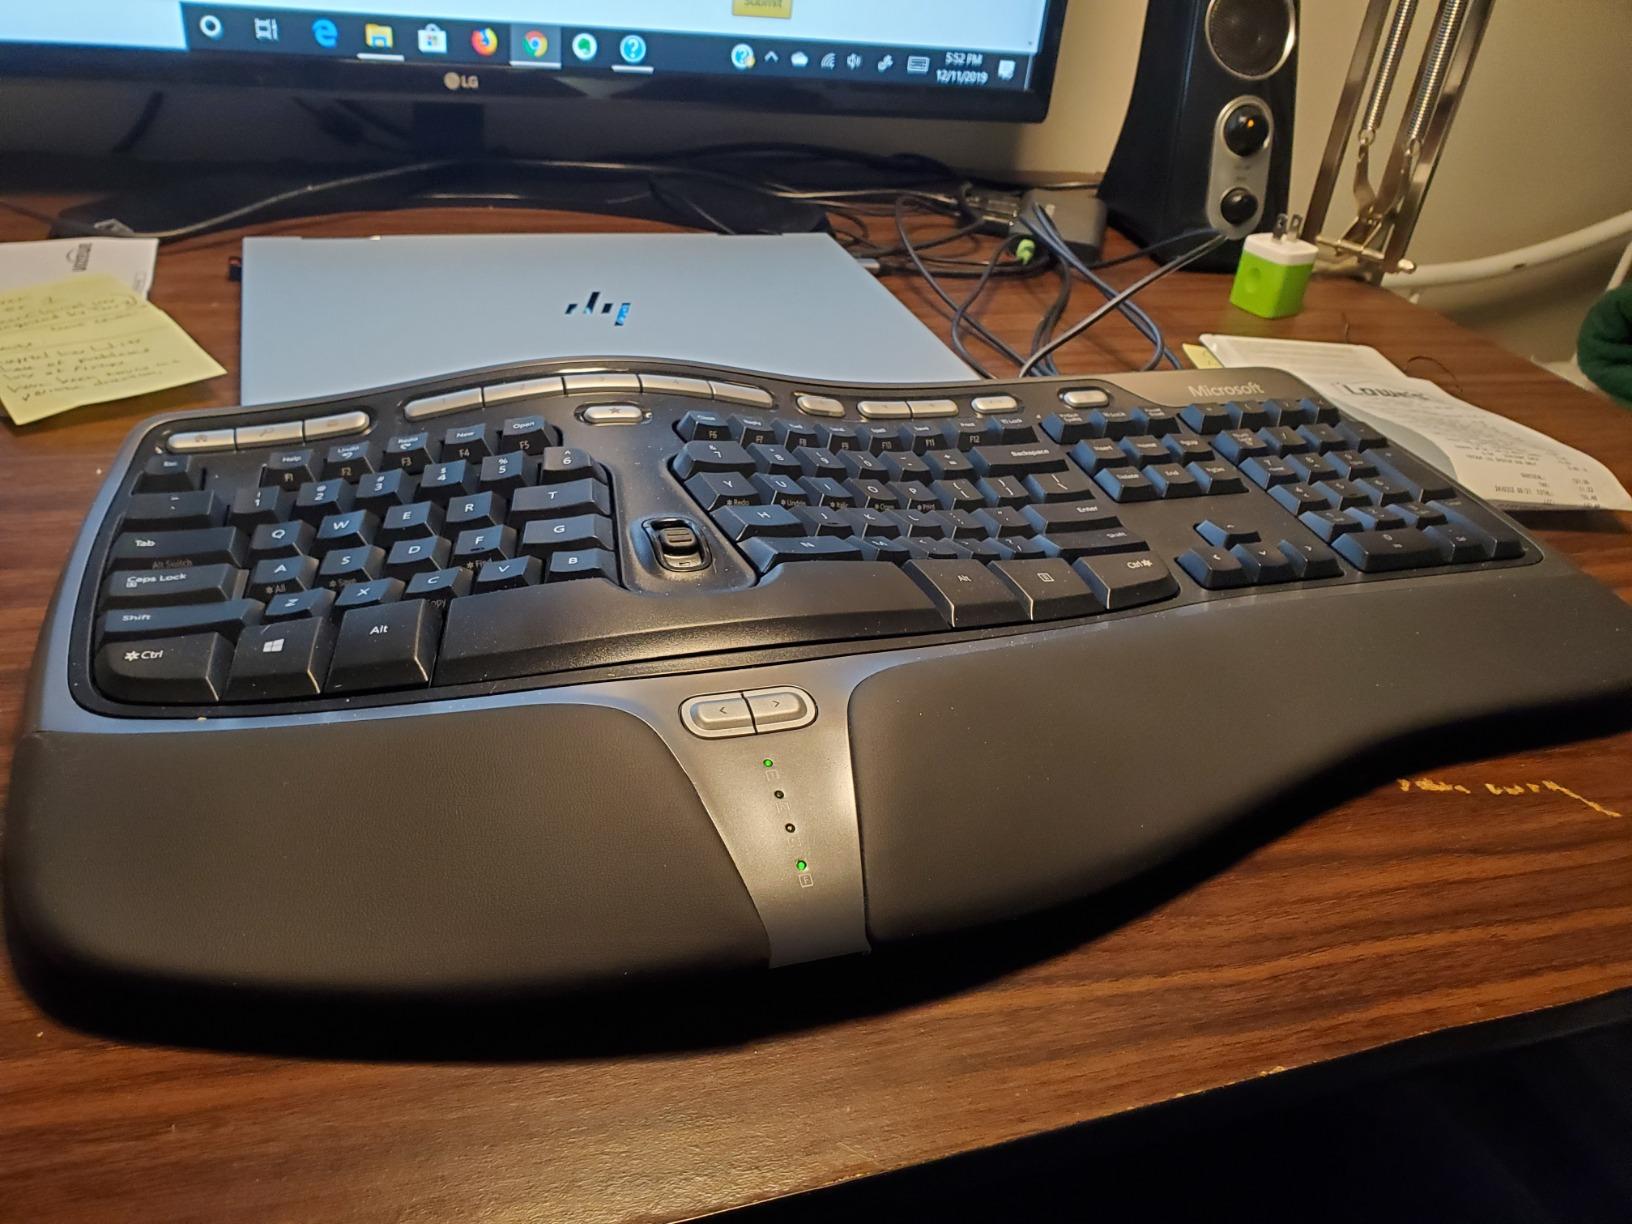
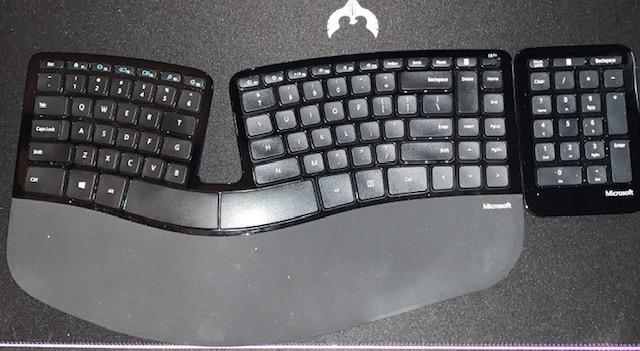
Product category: keyboard
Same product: no